Dongyin

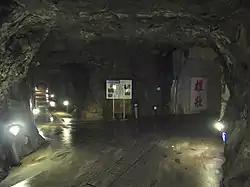
Andong Tunnel

Situated in the west cape of Heaven King Port in Dongyin, is a cliff erosion. Along two sides of the meandering combat trenches are bristly banners. Setting foot at the observatory after a short walk, just to see the whole sea and sky are squeezed into the perpendicular gap between the rocks. Waves rush into the narrow chasm, taking away rock little by little, creating a marvel of nature. Four inscribed words on the cliff wall, 'Sky Cleft Hark Waves' was given by General Ming-Tang Lai.